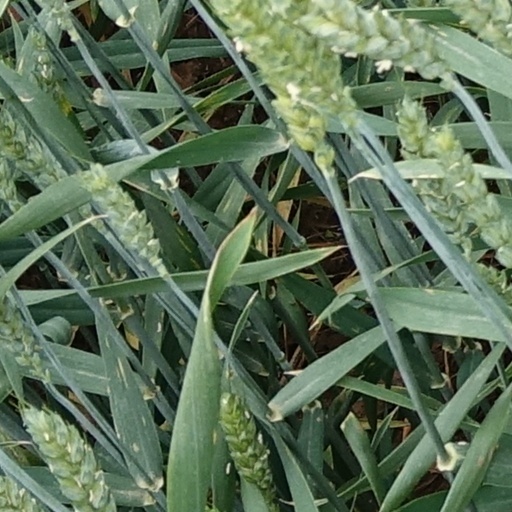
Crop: wheat